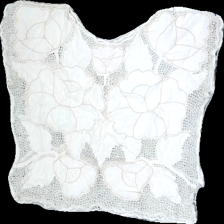
View: front
Type: Blouse
Category: Ladies
Brand: Not in the list
Colors: White, Beige
Material: 100%cotton
Pattern: Floral print
Cut: C-collar, Cropped
Season: Spring
Smell: Minor
Price range: <50
Recommended usage: Export